Charcoal (art)

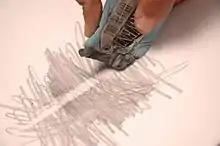
Kneaded eraser

Erasing is often performed with a kneaded rubber eraser. This is a malleable eraser that is often claimed to be self-cleaning. It can be shaped by kneading it softly with hands, into tips for smaller areas or flipped inside out to clean. Other erasing tools that are often used with charcoal are electrical erasers and pencil erasers.